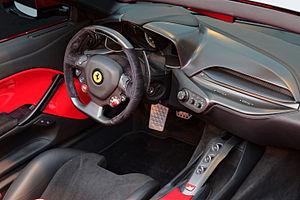
La Ferrari F12 TRS exposée lors du festival automobile international 2015.